Mount Dandenong (Victoria)

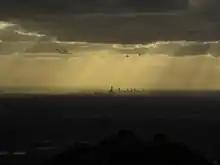
View of Melbourne from the summit at dusk

Close to the summit of the mountain sits the SkyHigh Mount Dandenong restaurant, gardens and maze, re-opened in 2005.